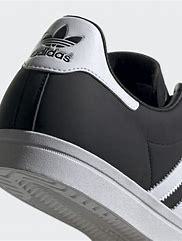
Brand: Adidas
Model: Coast Star